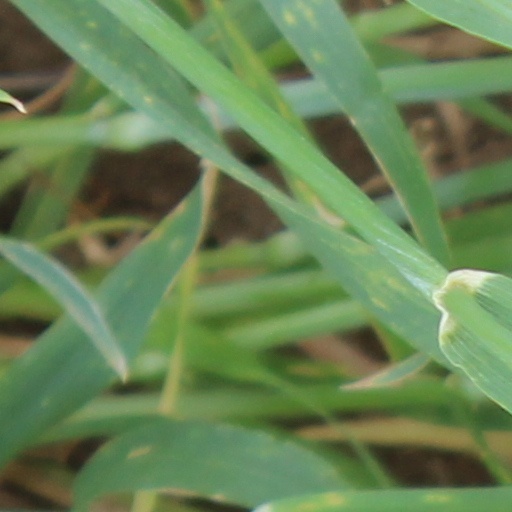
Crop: wheat